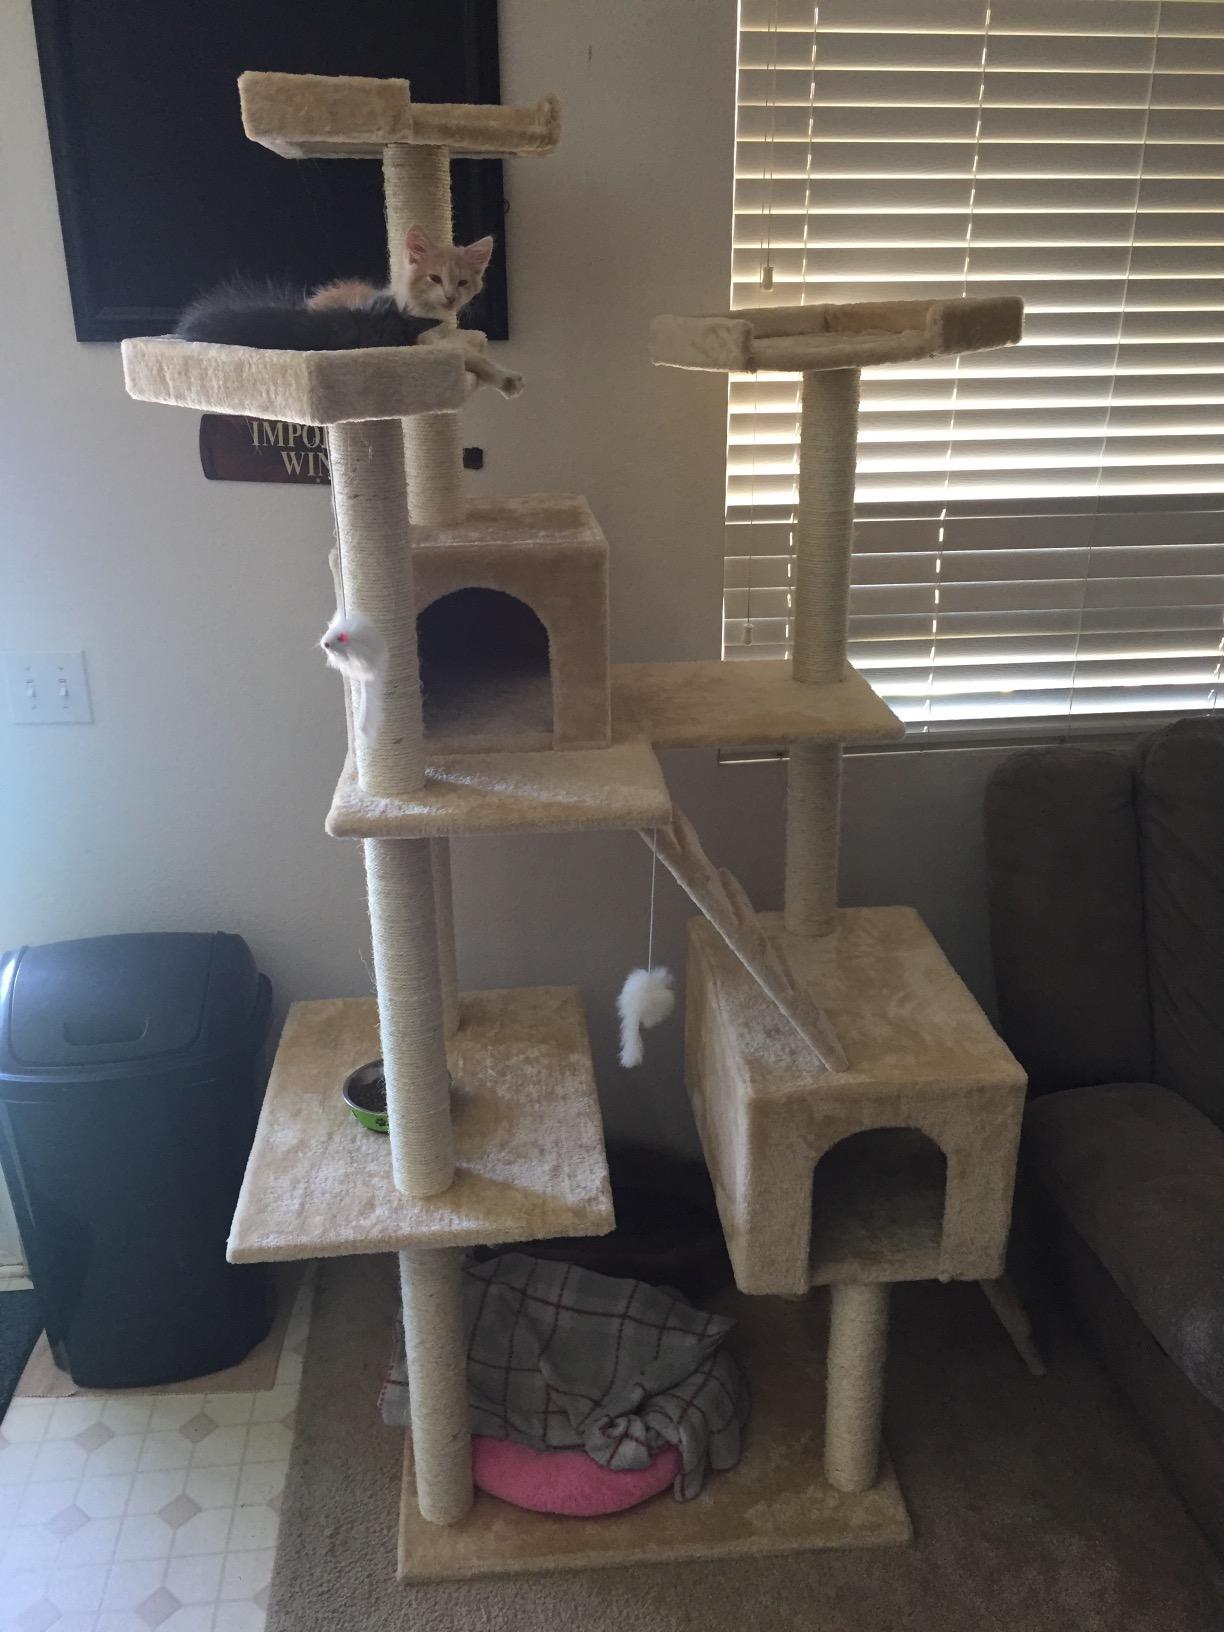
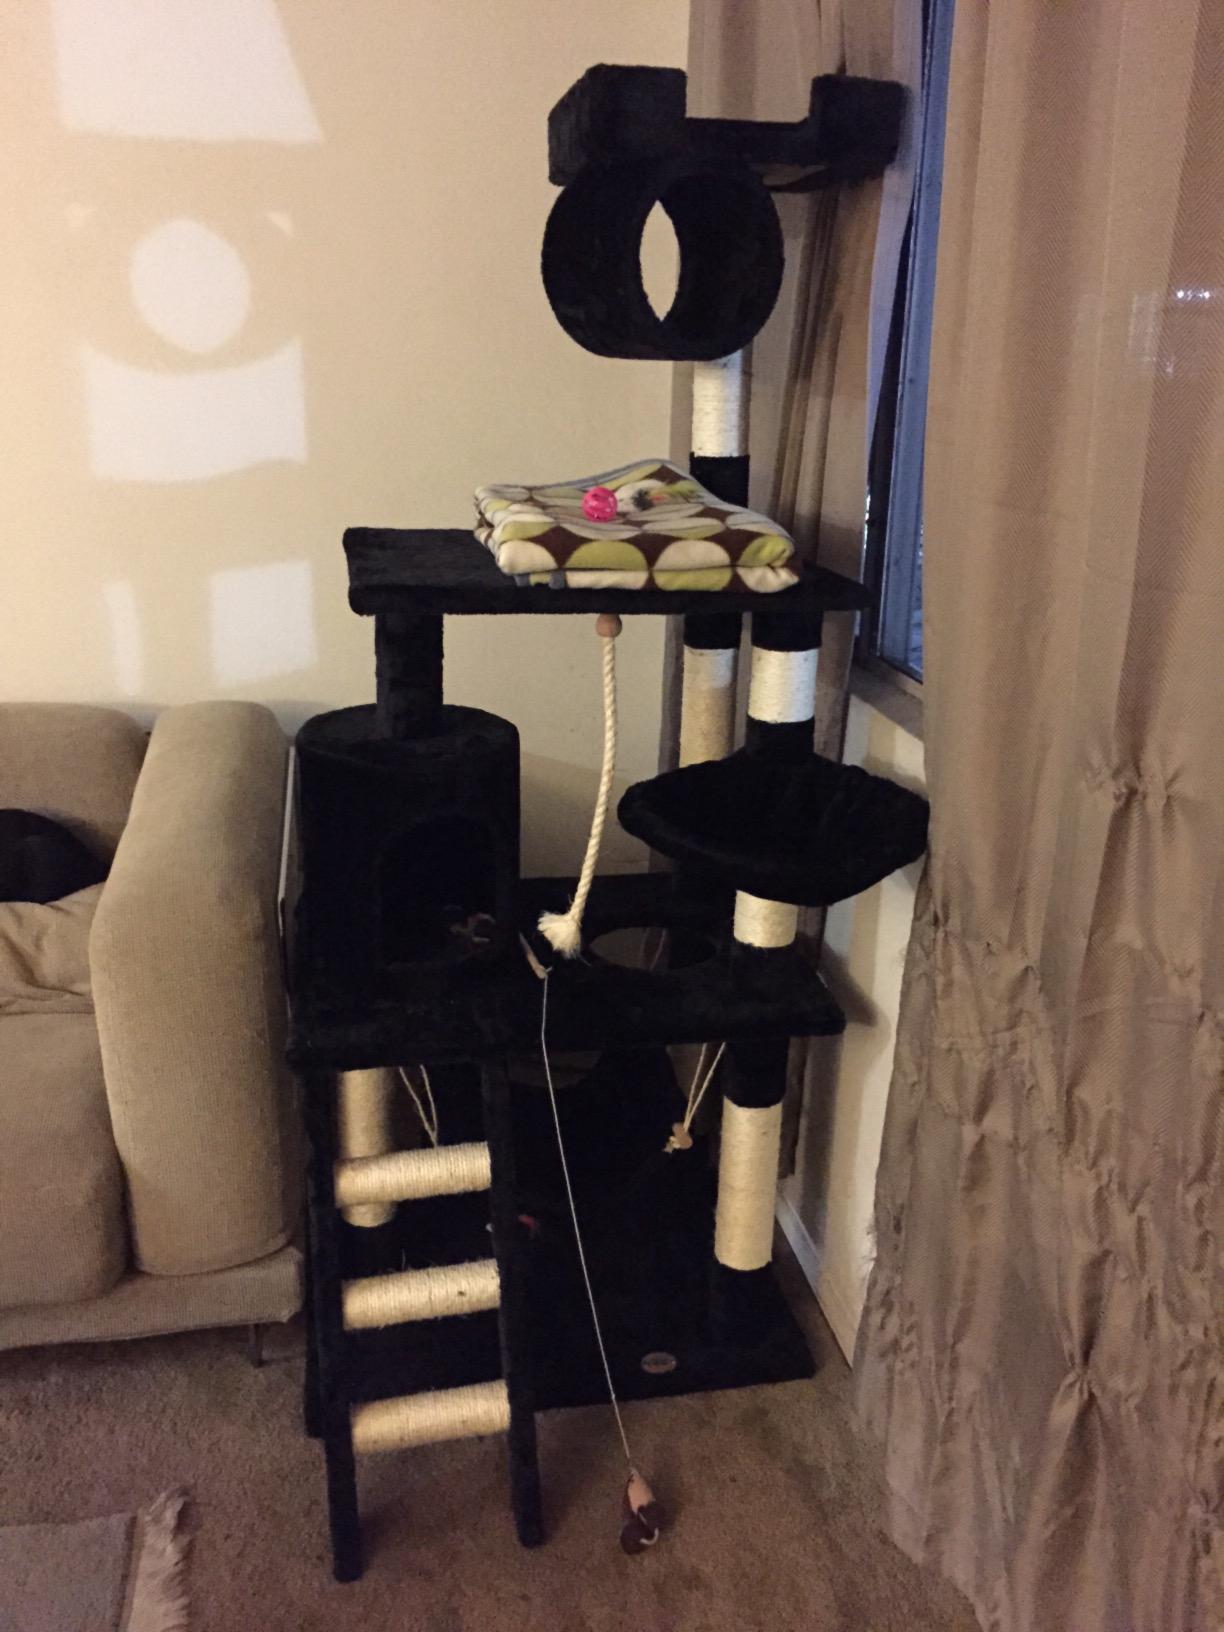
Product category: items_cat tree
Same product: no